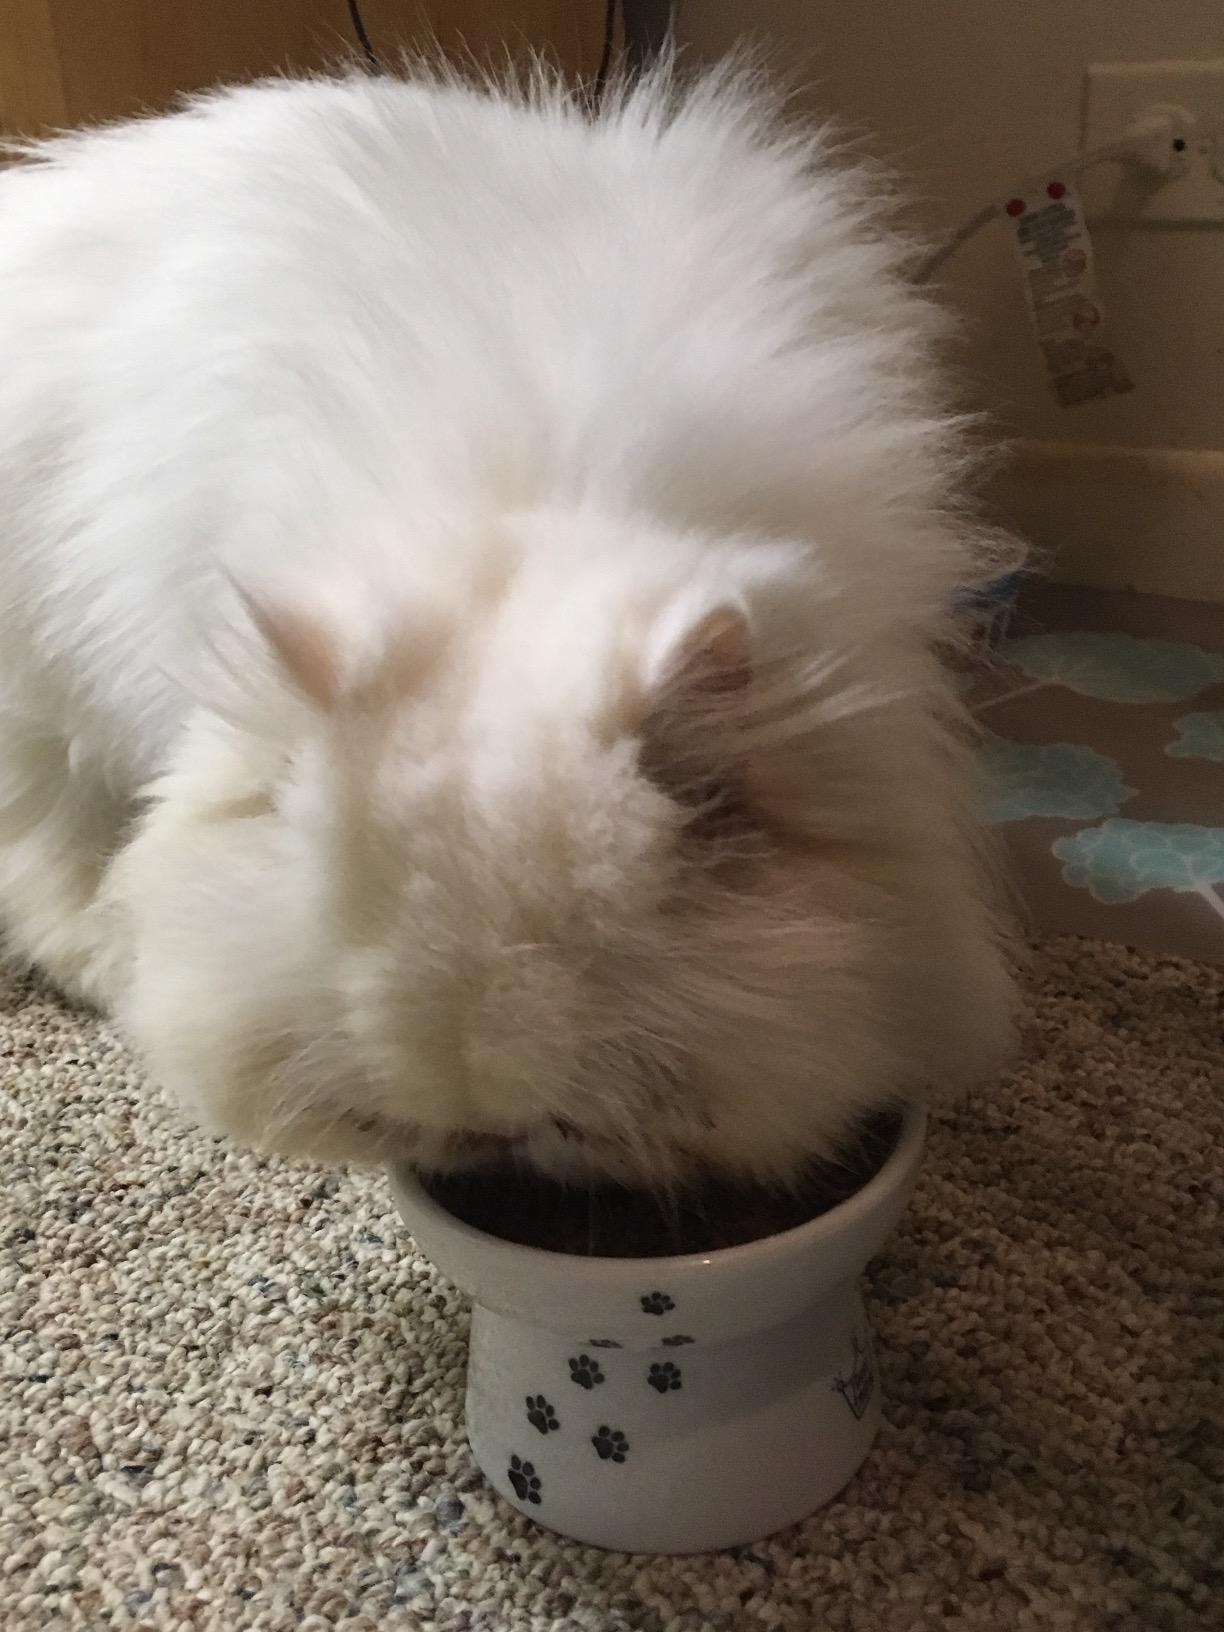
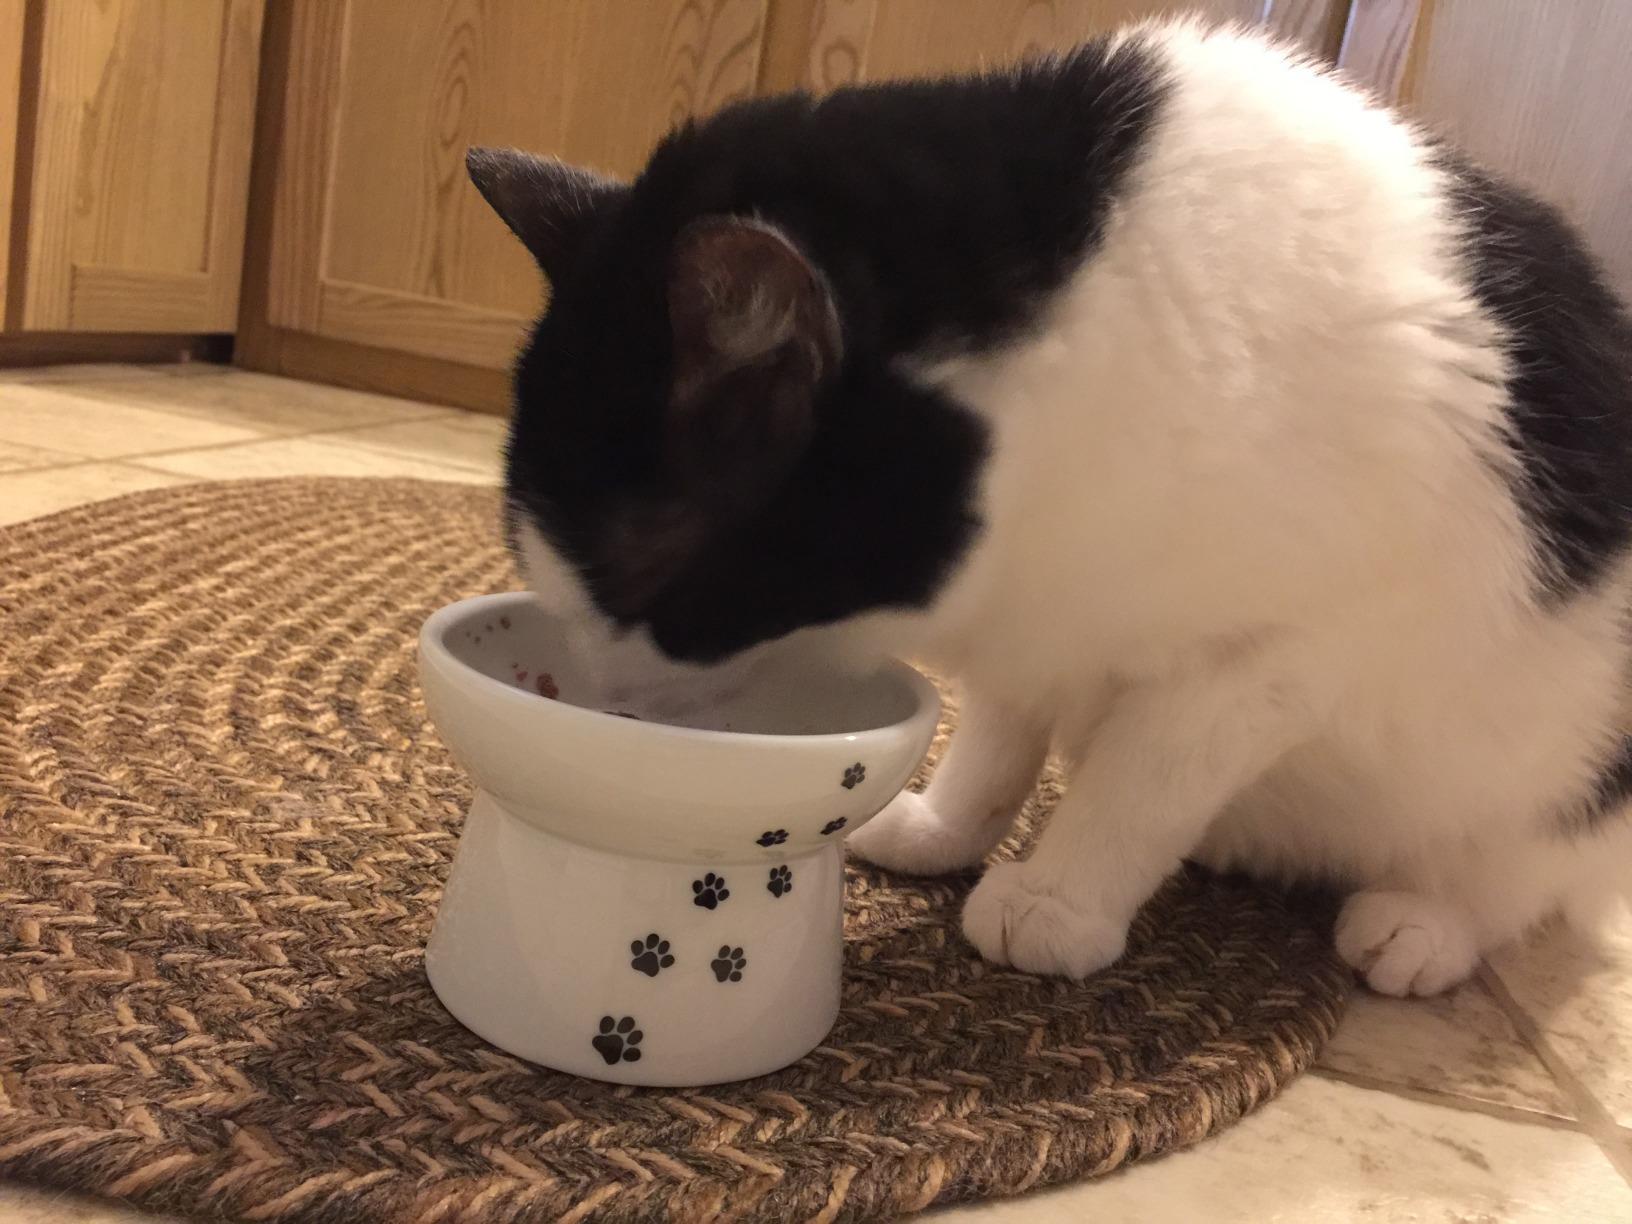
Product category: items_bowl
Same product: yes